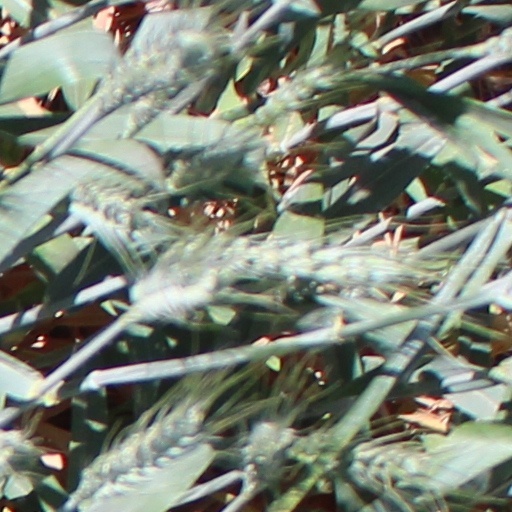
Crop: wheat